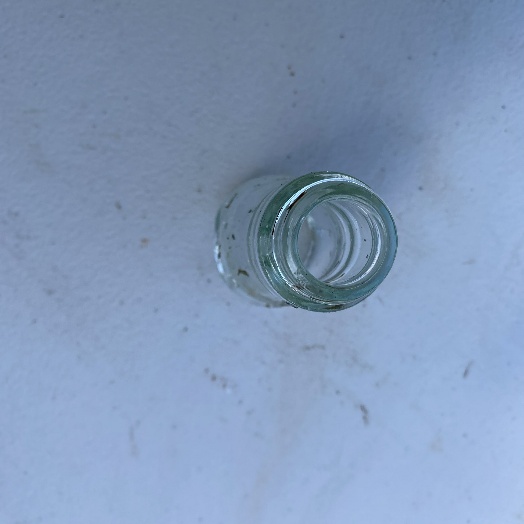
Label: Glass